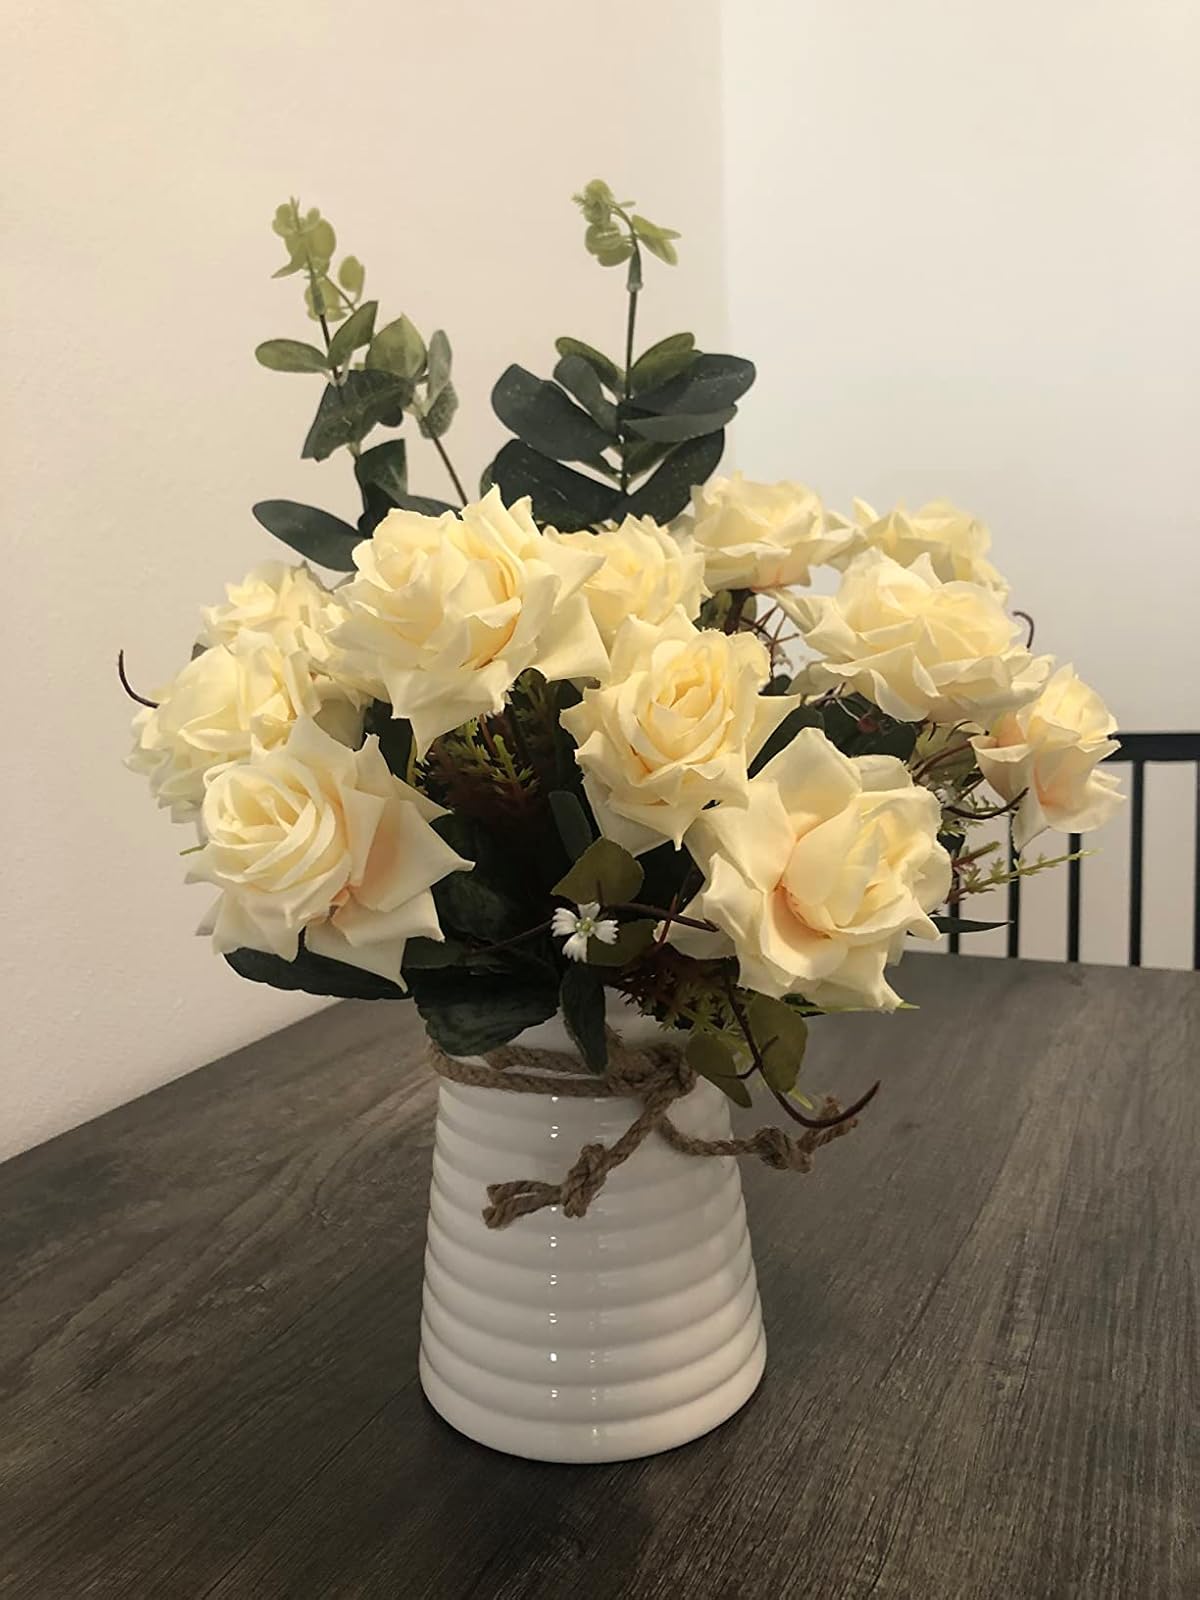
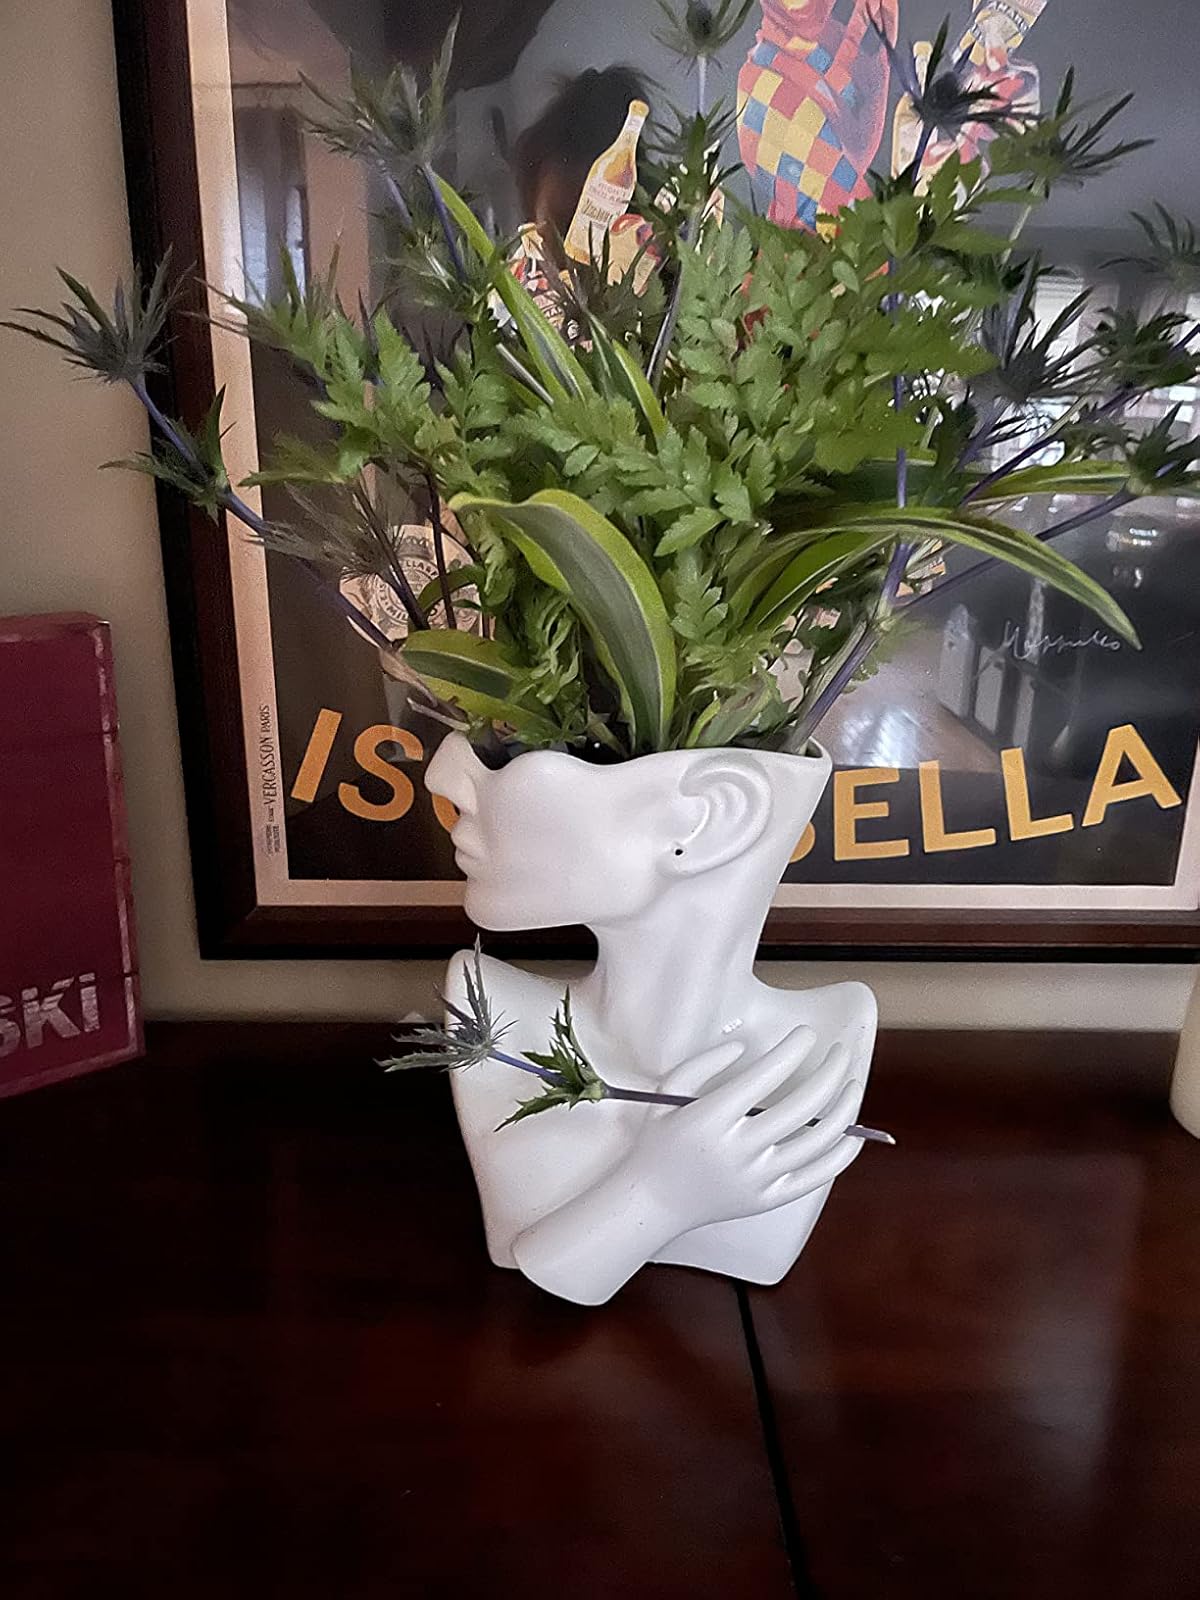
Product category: vase
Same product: no